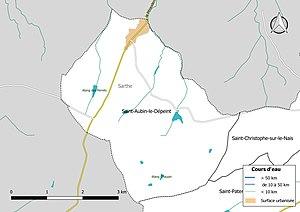
Carte du réseau hydrographique de la commune de fr:Saint-Aubin-le-Dépeint (France).
Saint-Aubin-le-Dépeint est une commune française située dans le département d'Indre-et-Loire, en région Centre-Val de Loire.